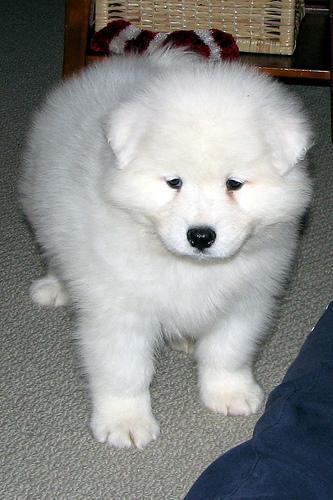
Samoyed